Heute (newspaper)

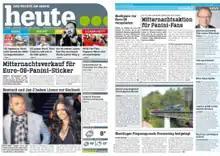
Front page from a 2 April 2008 edition

Heute (literally "Today") was a Swiss German-language free daily newspaper, published between 2006 and 2008 by Ringier in Zurich.